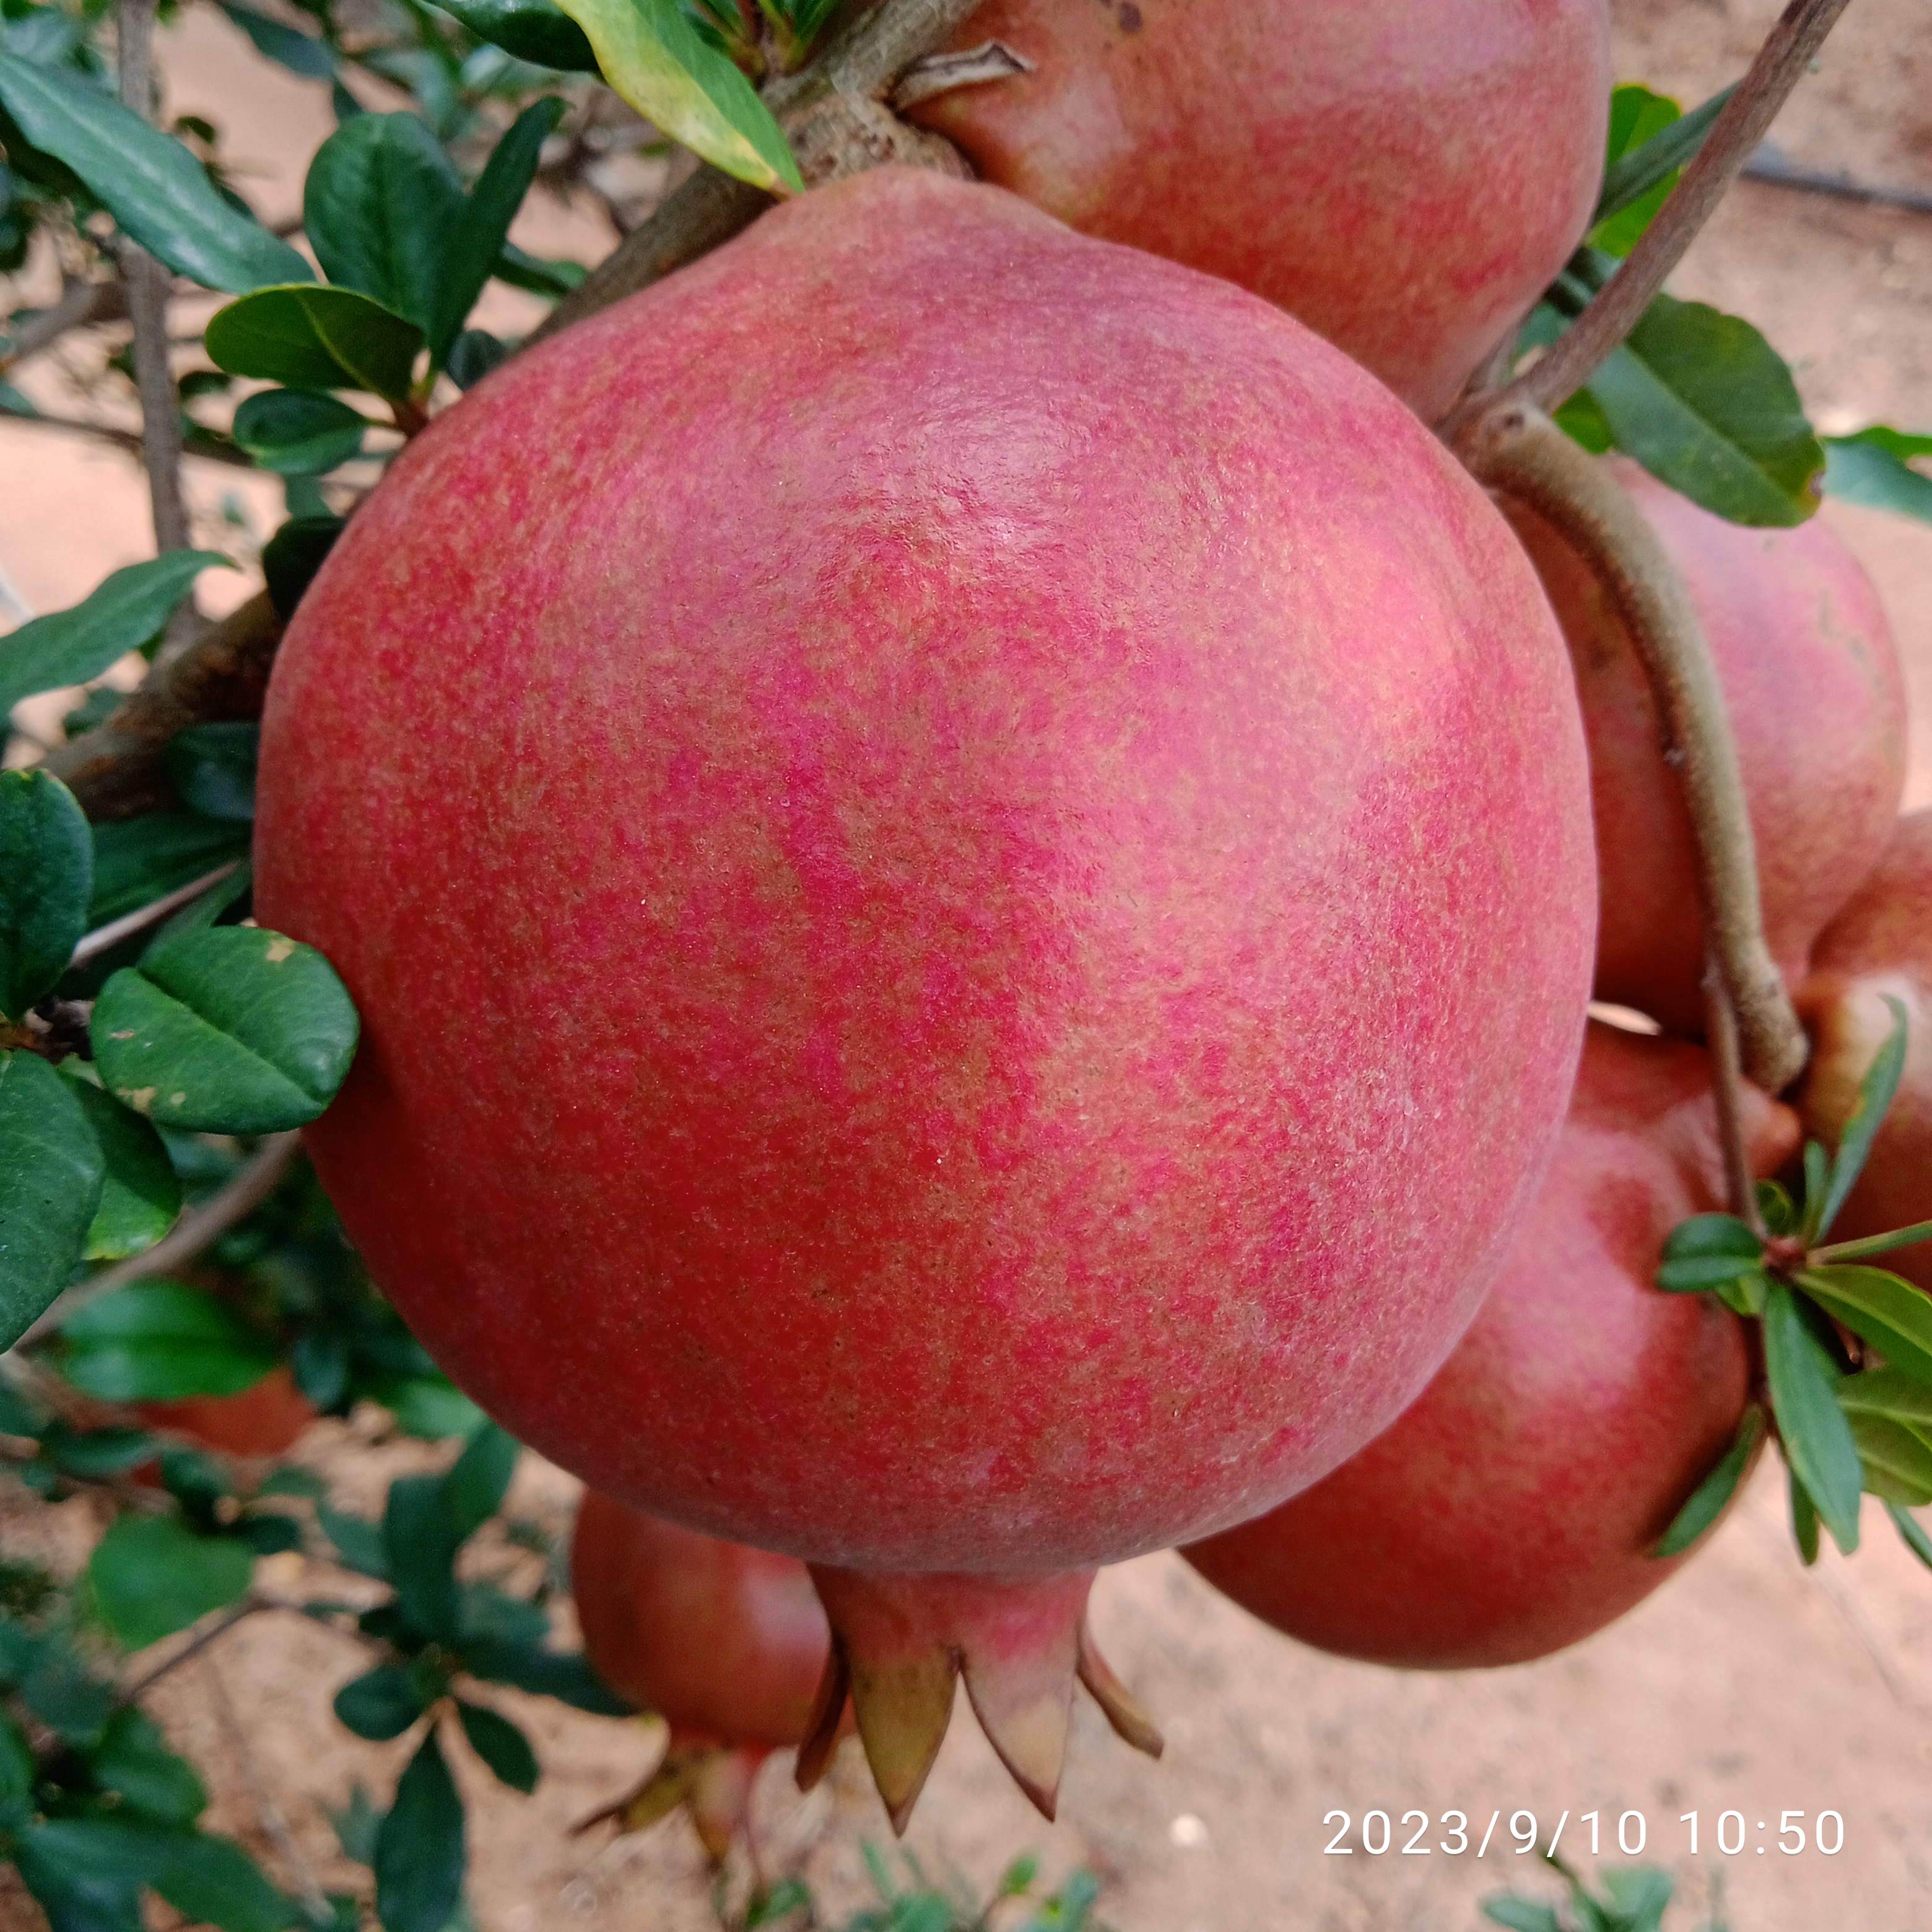
Label: Healthy